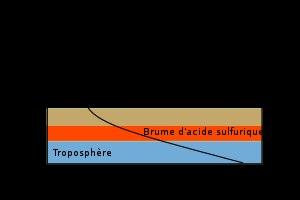
L’atmosphère de Vénus a été découverte en 1761 par le polymathe russe Mikhaïl Lomonossov. Elle est plus dense et plus chaude que celle de la Terre. La température et la pression à la surface sont respectivement de 740 K et 93 bar. Des nuages opaques faits d'acide sulfurique se trouvent dans l'atmosphère, rendant l'observation optique de la surface impossible. Les informations concernant la topographie de Vénus ont été obtenues exclusivement par image radar. Les principaux gaz atmosphériques de Vénus sont le dioxyde de carbone et l'azote. Les autres composants sont présents seulement sous forme de traces.